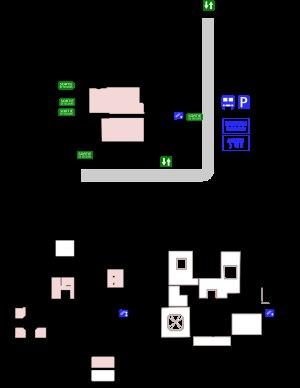
Le musée national du Bardo est un musée de Tunis, capitale de la Tunisie, situé dans la banlieue du Bardo.